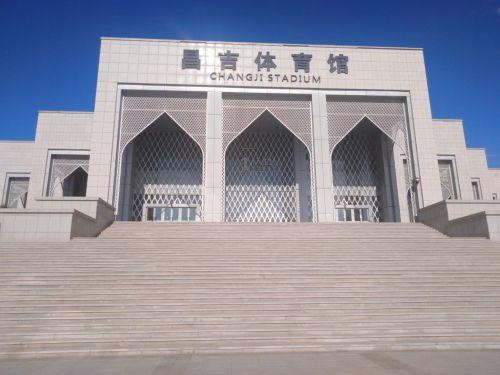
地标名称：昌吉市体育馆
所在城市：昌吉回族自治州·昌吉市